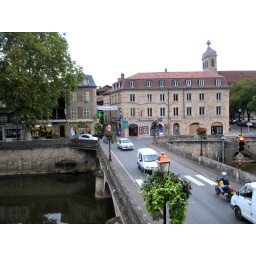
View from our Hotel window of bridge over the Cele River leading to the old medieval center of the town .